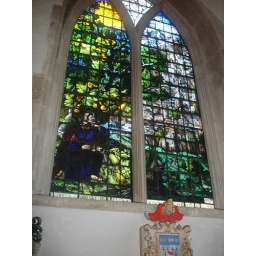
One of the many awesome stained glass windows in the Christ Church Cathedral.